Trials HD

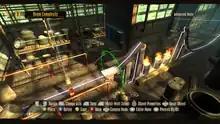
"Trials HD" levels were created using the same in-game editor which players can also use to create and share their own levels.

Levels created for "Trials HD" were designed using the same in-game level editor that allows players to make user-based content. All of the tools and abilities the developers had at their disposal can be used by the community. In an interview with "Eurogamer", RedLynx's Lead Programmer Sebastian Aaltonen stated that there were no plans to port the game to other platforms, adding ""Trials HD" technology has been specially designed for the Xbox 360 feature-set." The voice work for the game was done by three Pennsylvanian voice actors, Rake Yohn, Brandon DiCamillo, and Art Webb.